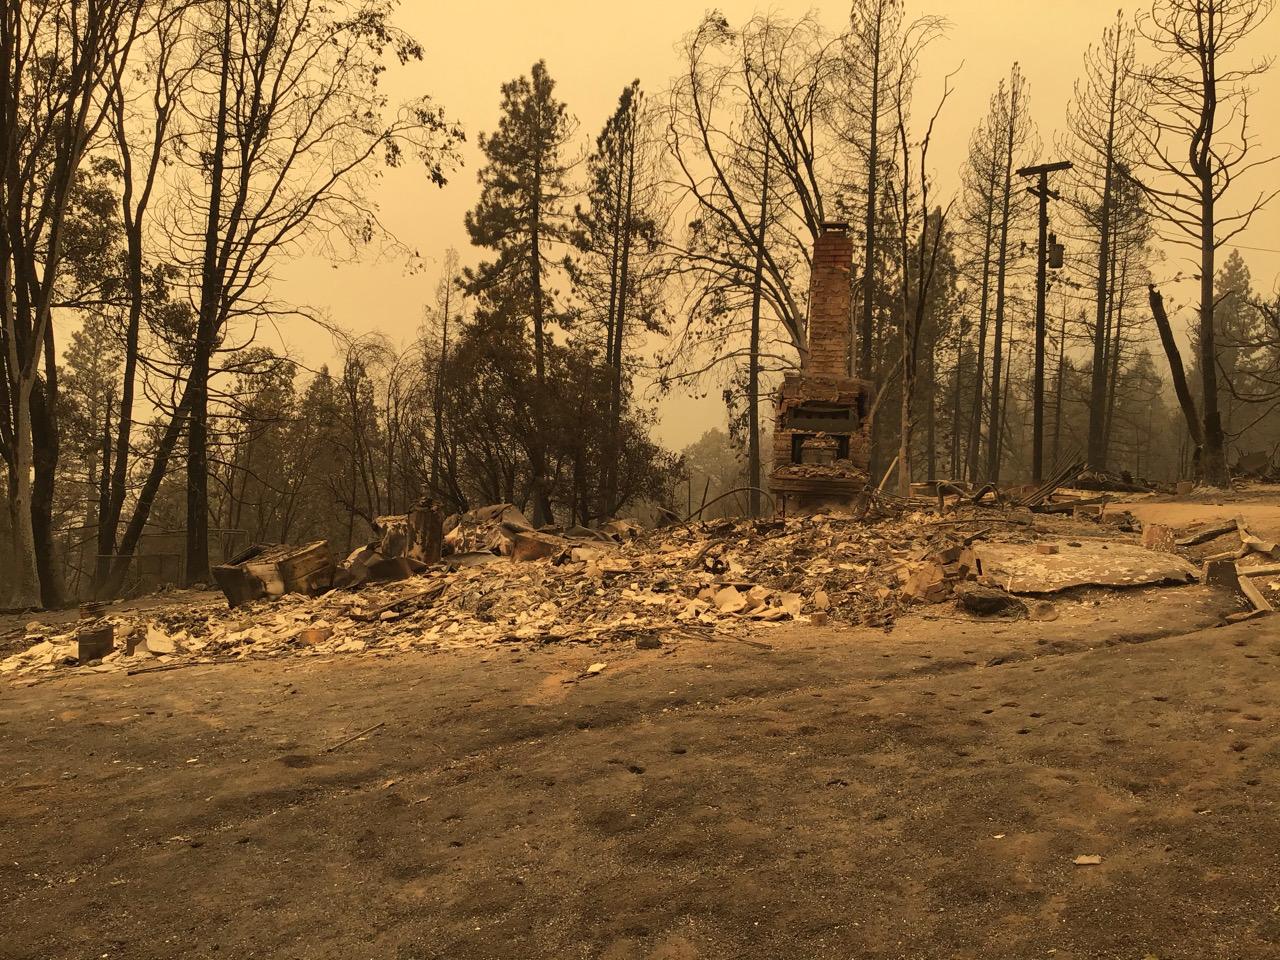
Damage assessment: destroyed